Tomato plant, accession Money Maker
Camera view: bottom (45 deg); turntable rotation: 0 degrees
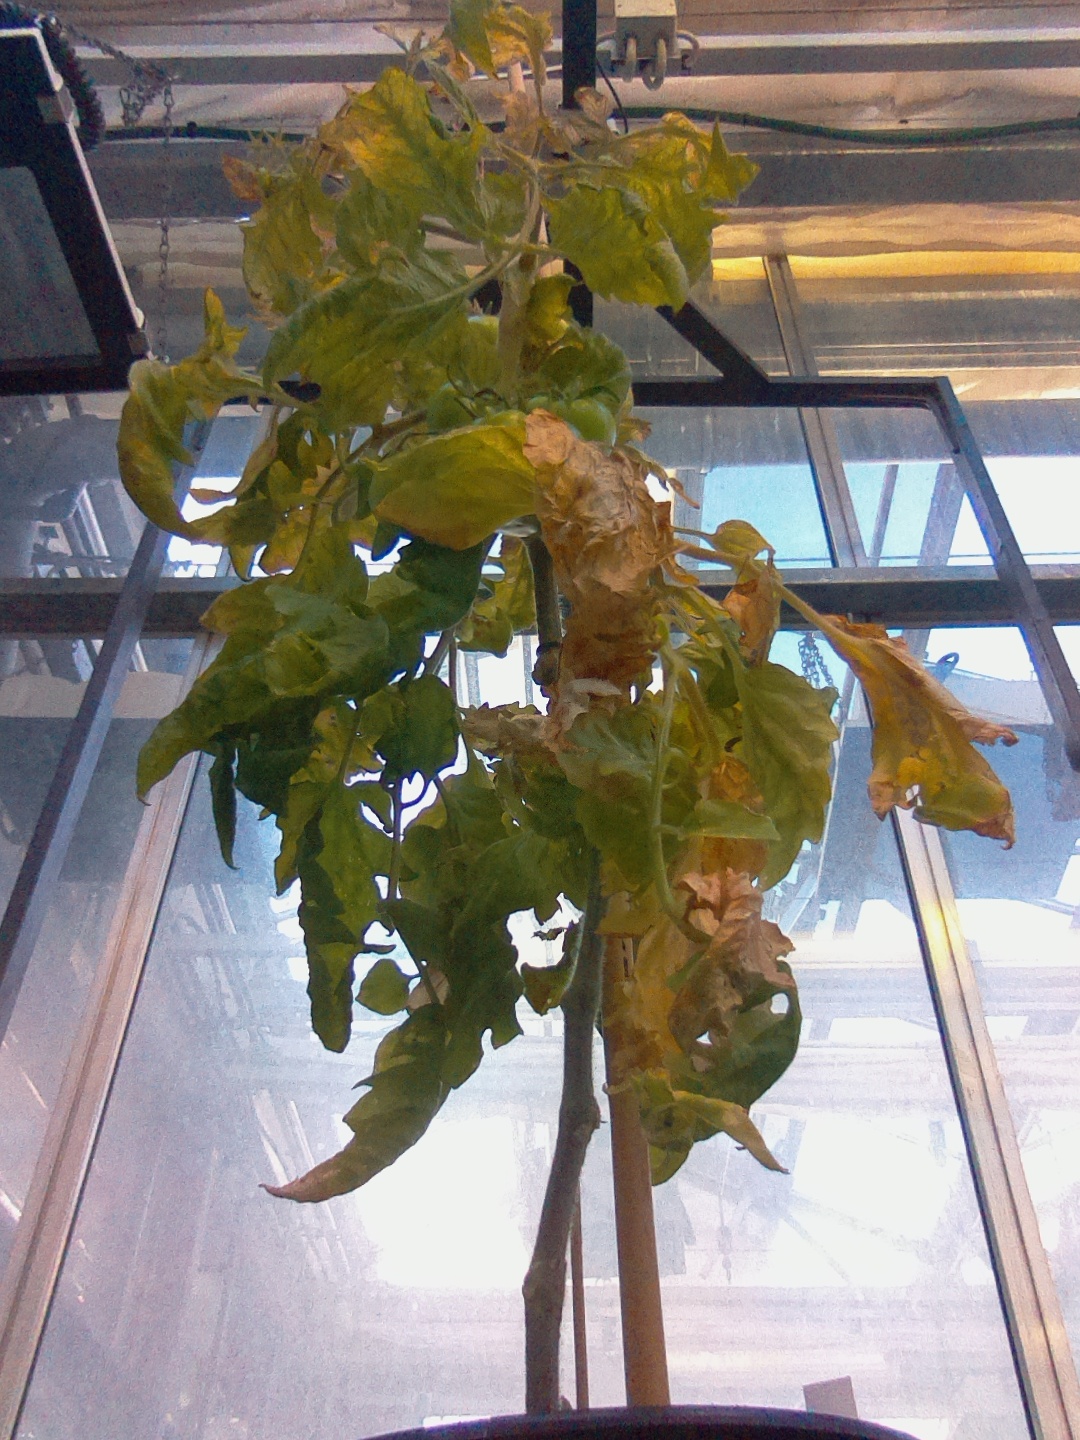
BBCH growth stage 80: fruits start showing typical ripe color (orange -> red)